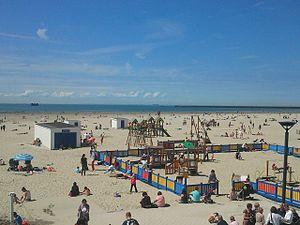
Plage de Boulogne-sur-Mer, Pas-de-Calais, France
Boulogne-sur-Mer est une commune française, sous-préfecture du département du Pas-de-Calais en région Hauts-de-France. Ses habitants sont appelés les Boulonnais.